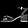
Label: Sandal